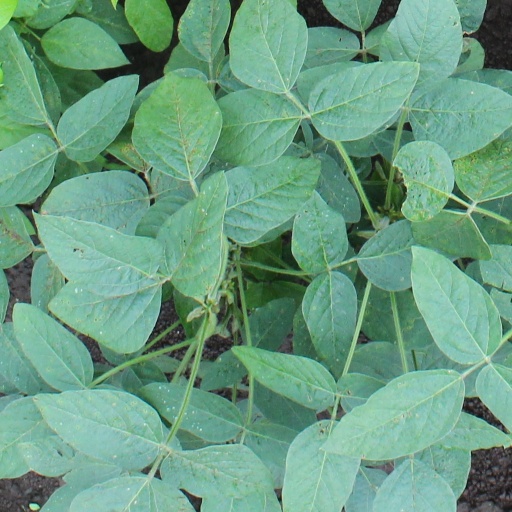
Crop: soybean